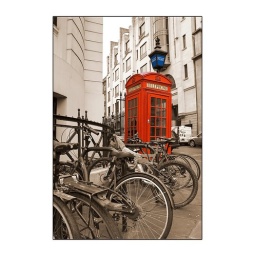
Telephone Box and Police sign colour popped. I thought the bikes in the foreground added some added interest.